Looking 4 Myself

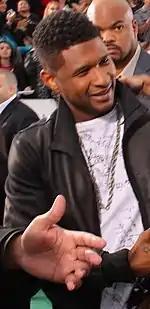
Usher on the red carpet in 2011

Usher told "Sylelist" in November 2011 that he is working on a new genre of music, which he depicted as "revolutionary pop". He explained that it "combines several other music genres to form a new sound". In a later interview, Usher clarified that his latter quote was misinterpreted, in that it is not a specific type of sound, but rather what he found as inspiration behind where he was and what he was working on "was revolutionary". The album incorporates pop styles, which Usher described as being "relevant" to its time and "what [people are] listening to". Randall Roberts of "Los Angeles Times" summed up the production of the album, writing that it "draws on a world of styles permeating pop culture in 2012", by implementing the genres electronic dance, dubstep, pop and Hip-Hop to create a hybrid pop. AllMusic's Andy Kellman described revolutionary pop as "contemporary pop-oriented R&B, or european dance-pop, or some combination of the two", and that the album is "weighted more heavily toward dance-pop" compared to his previous efforts.